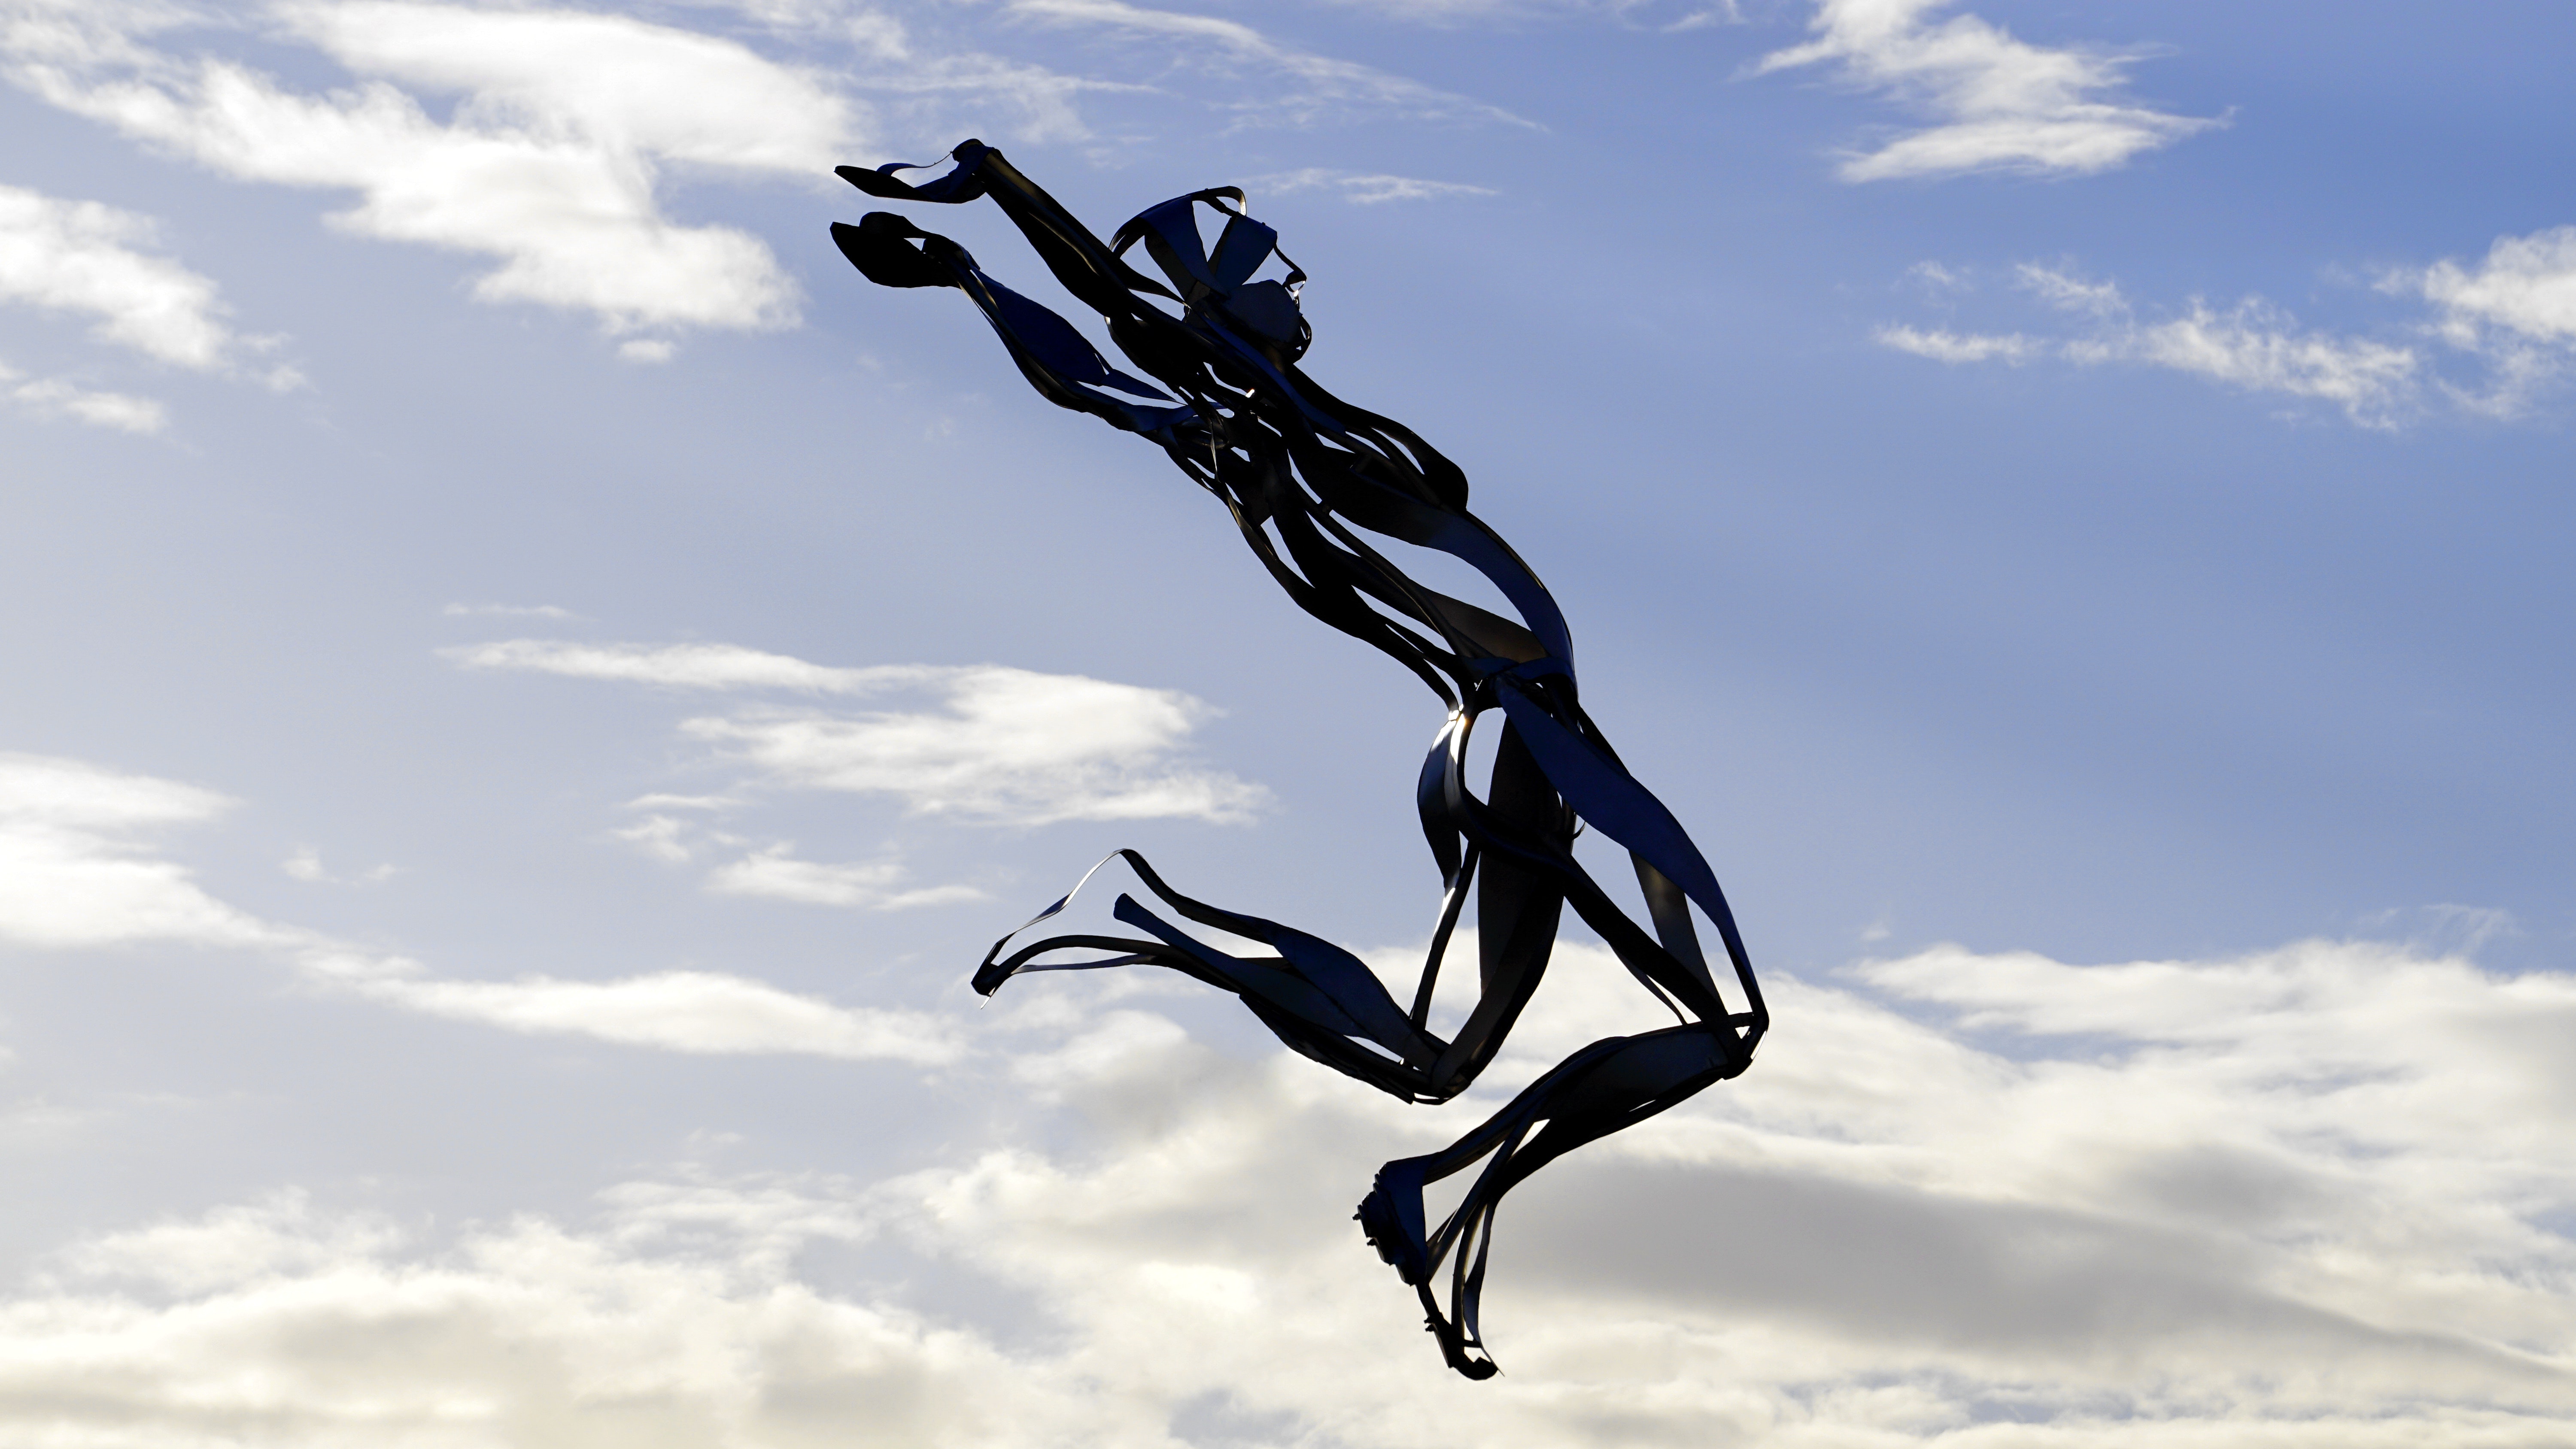
sky, sculpture, statue, tree, art, photography, cloud, plant, jumping, metal